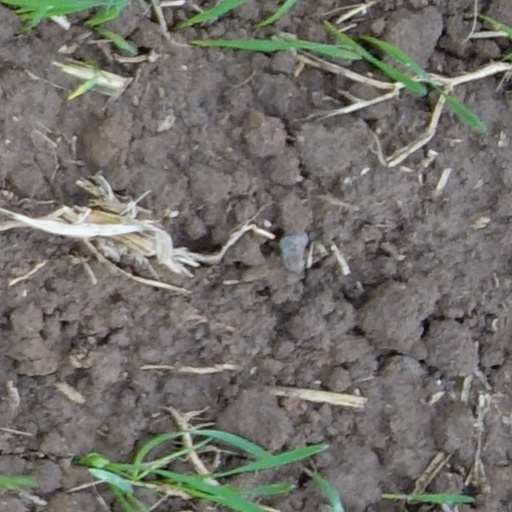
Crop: wheat